Question: How many bags?
Tambaya: Nawane adadin jakankuna?
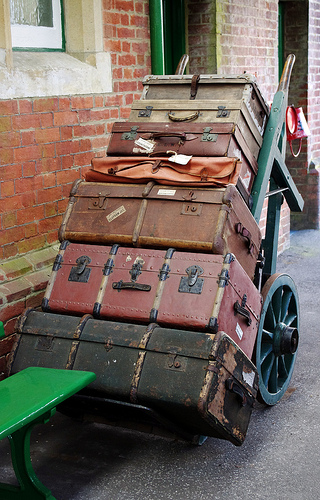
Answer: 7
Amsa: 7